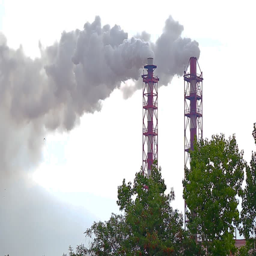
with pipes of the trees in the background belching smoke into the sky